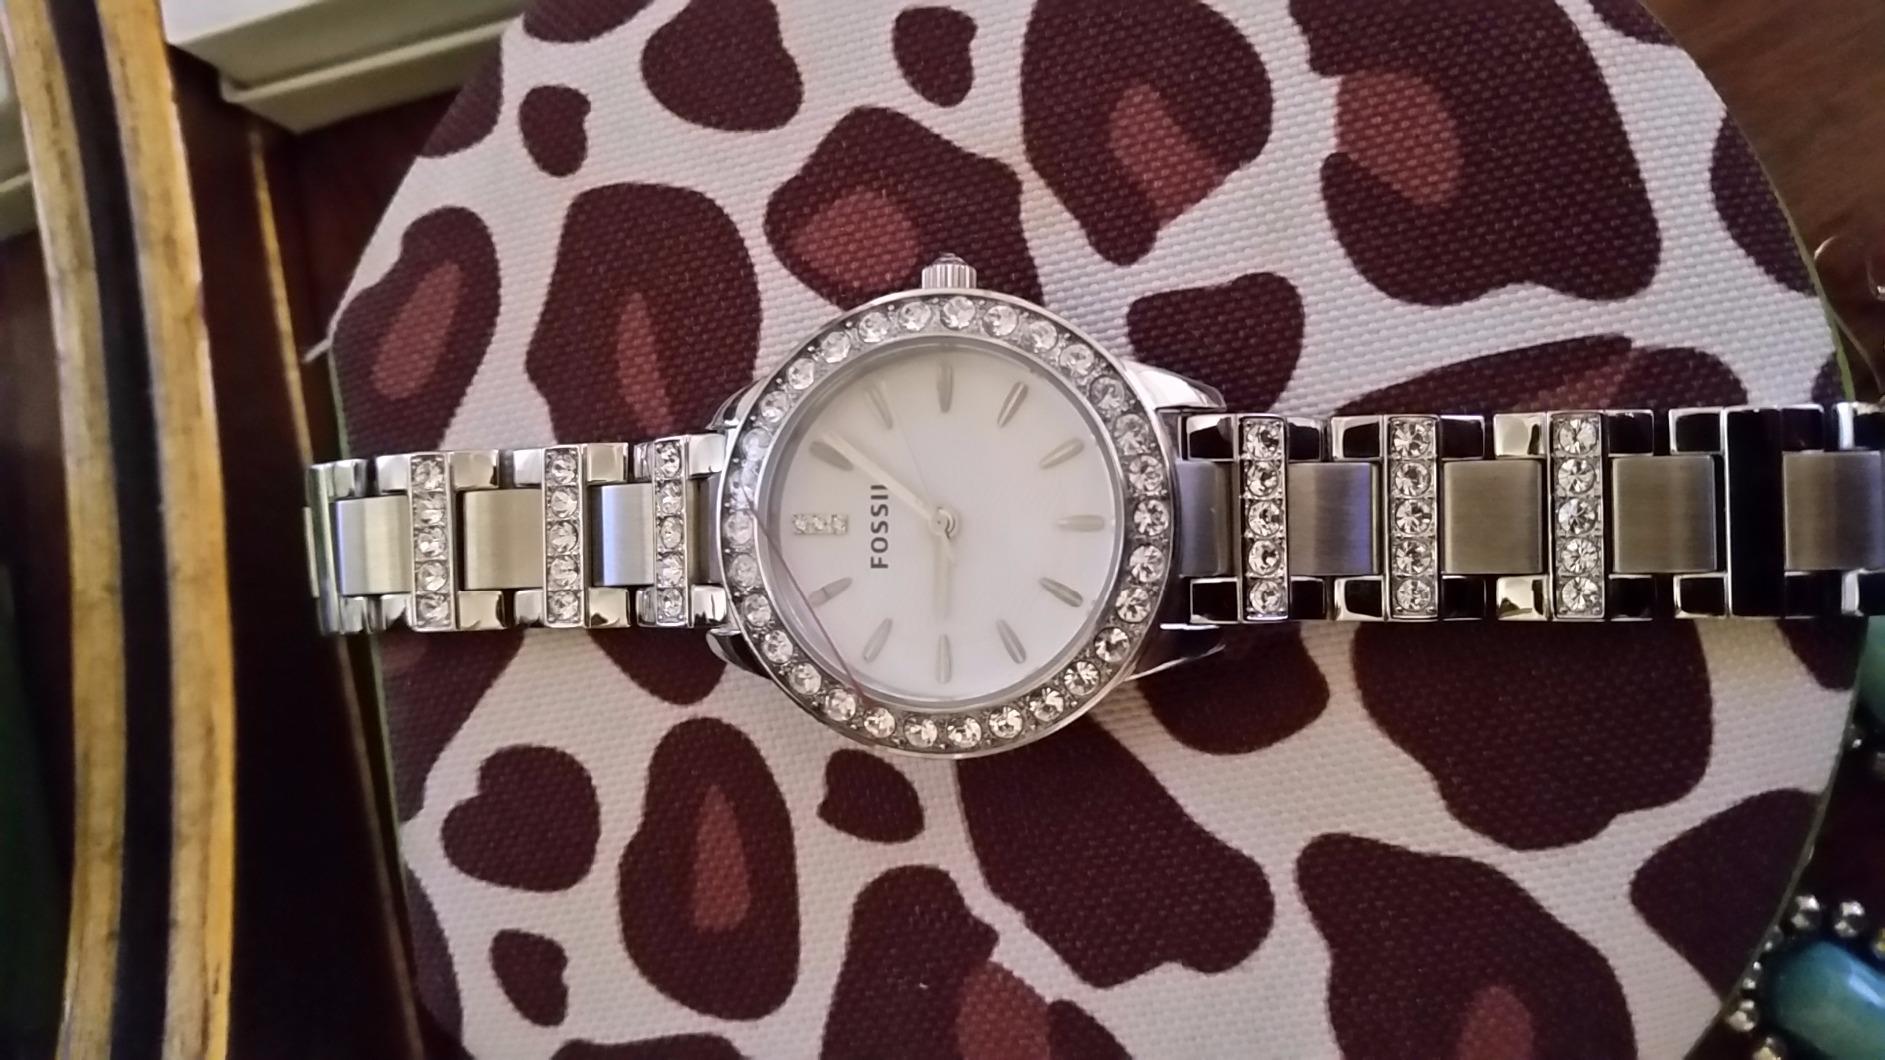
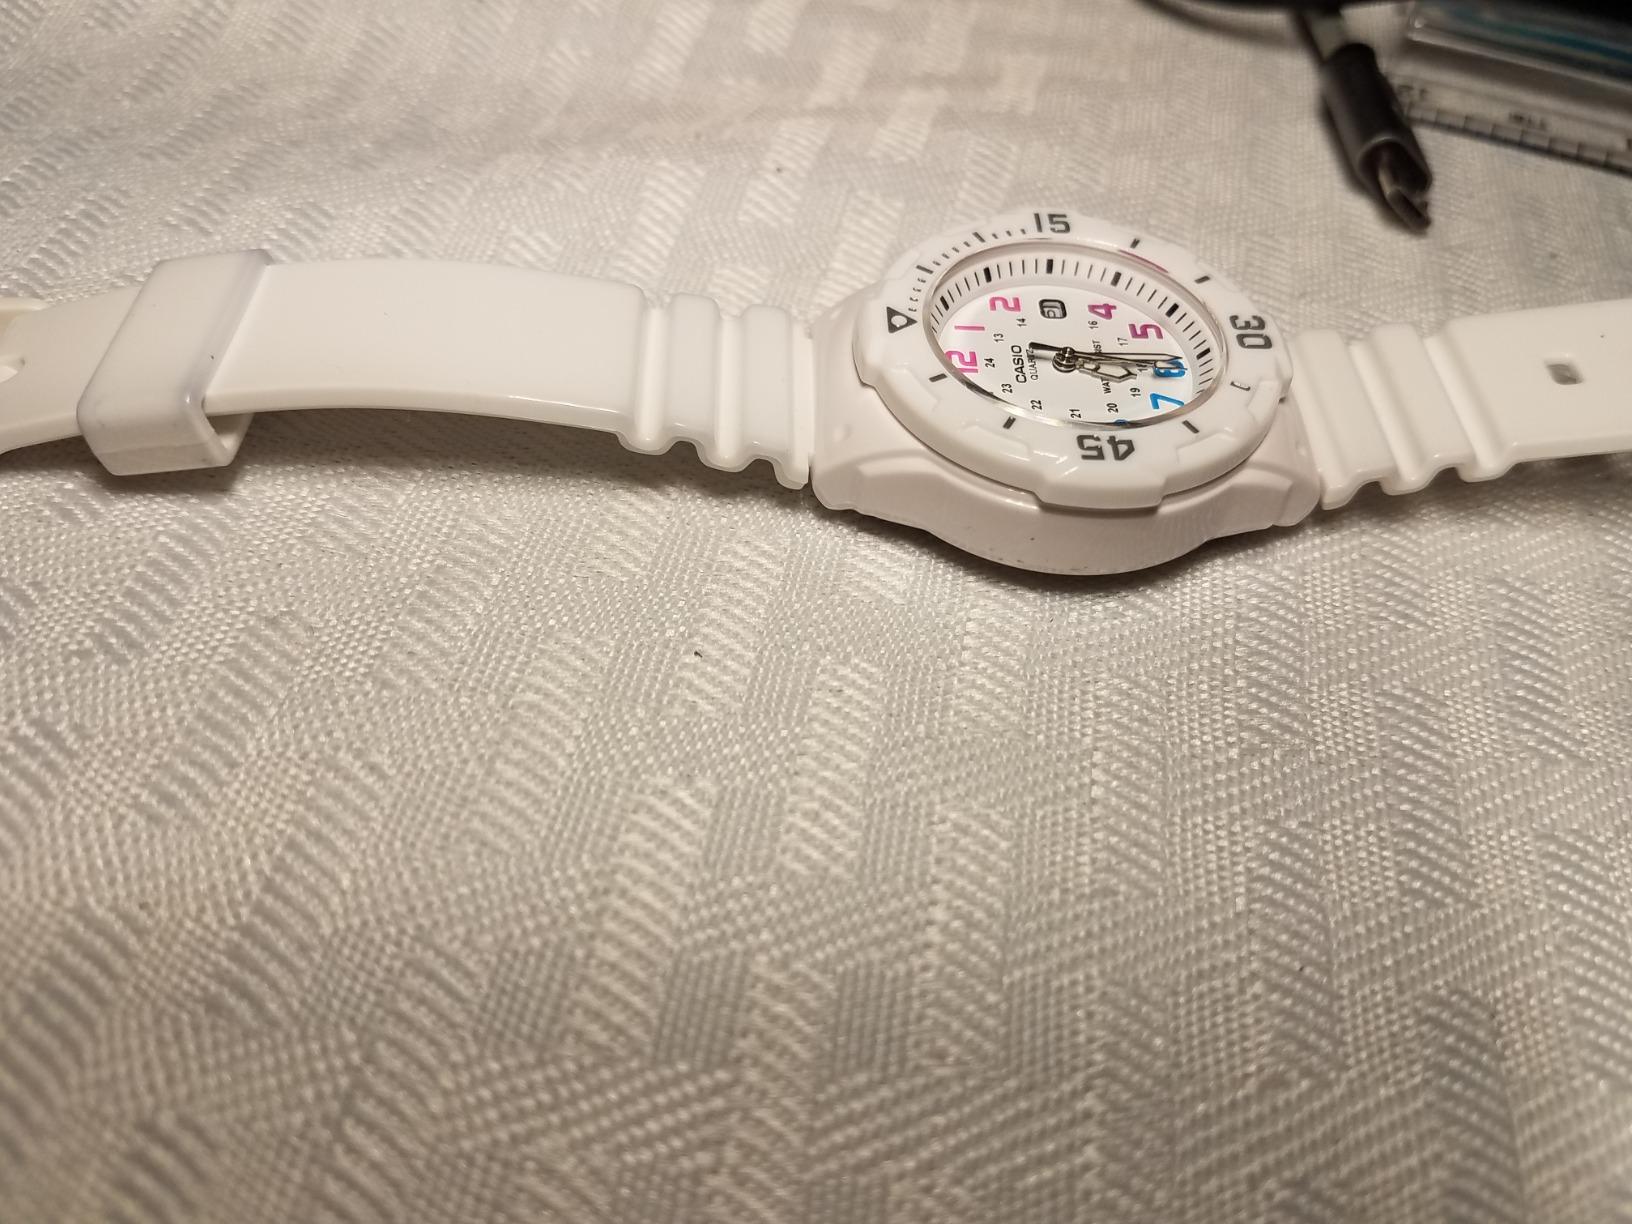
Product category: accessories_watch
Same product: no